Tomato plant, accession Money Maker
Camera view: vertical (180 deg); turntable rotation: 0 degrees
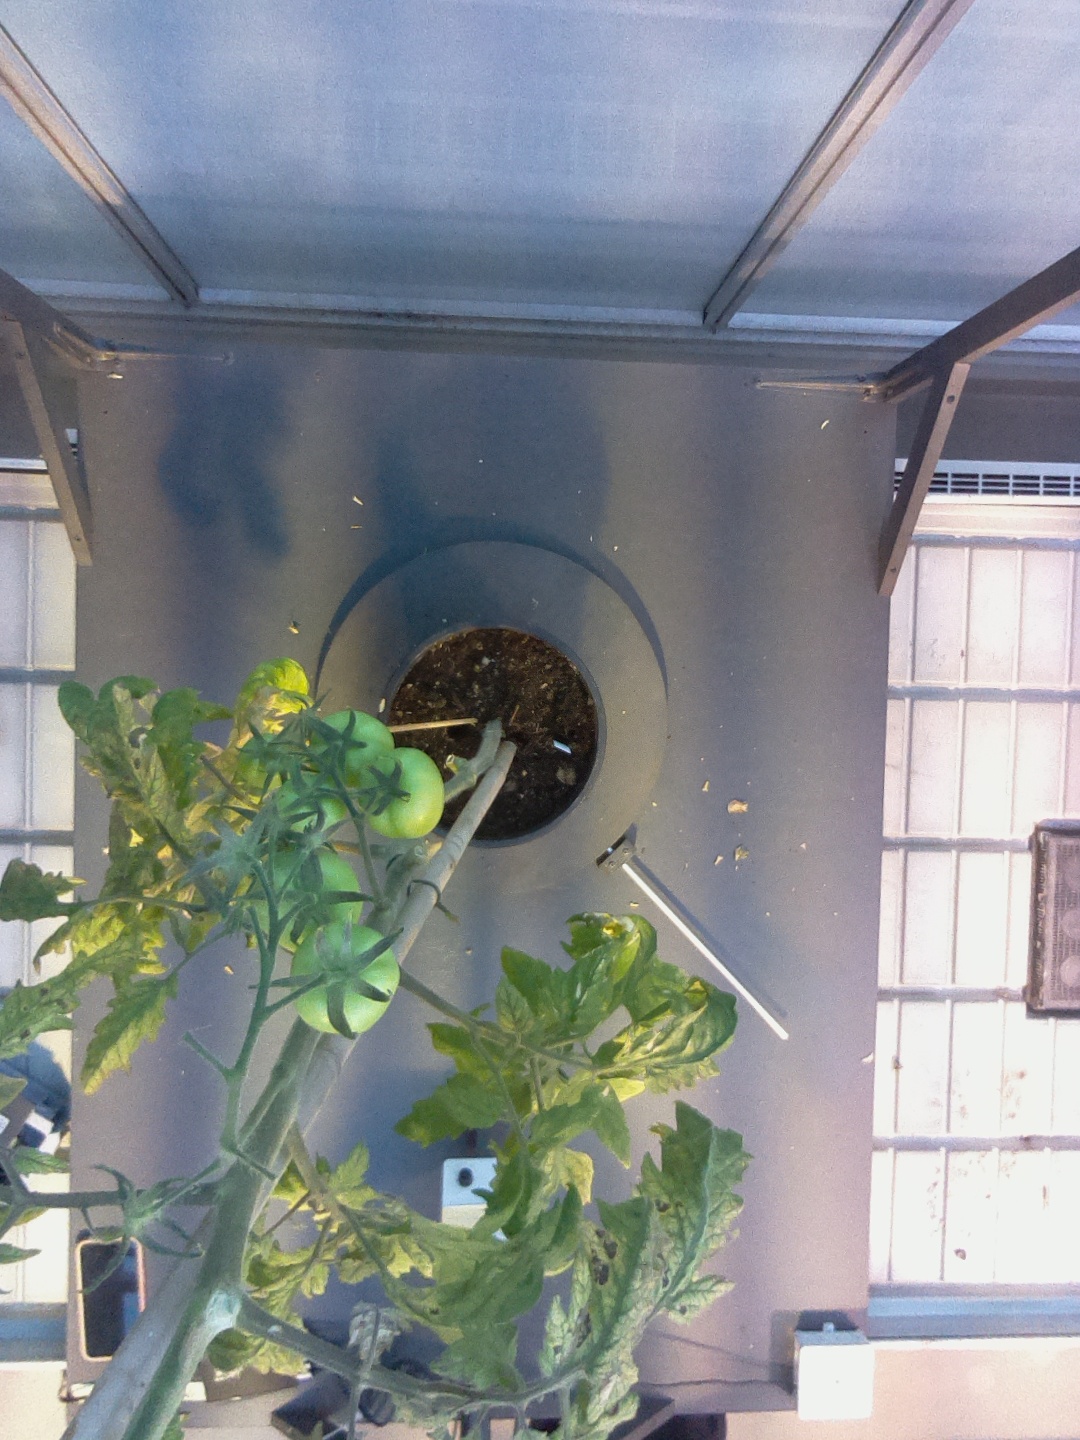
BBCH growth stage 79: 90% -100% of final fruit size